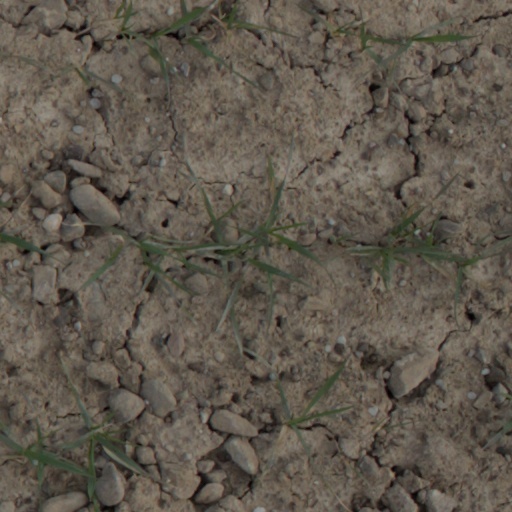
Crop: wheat